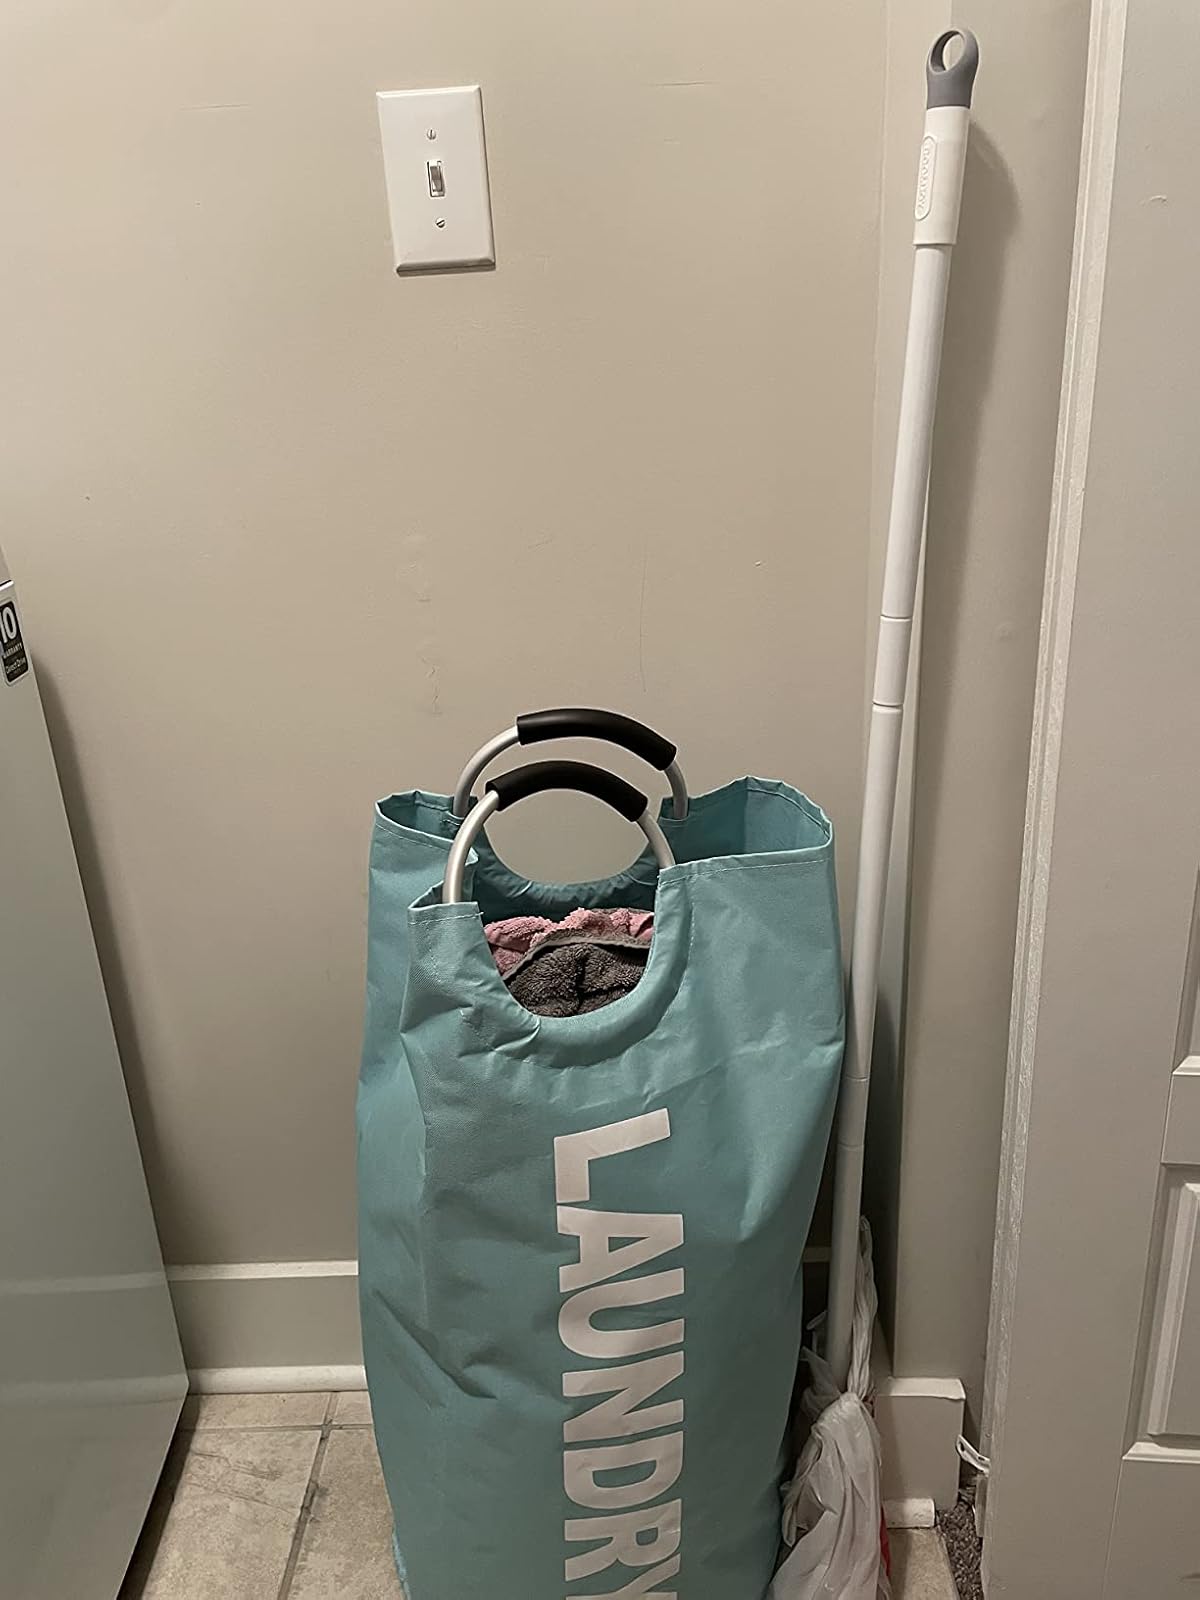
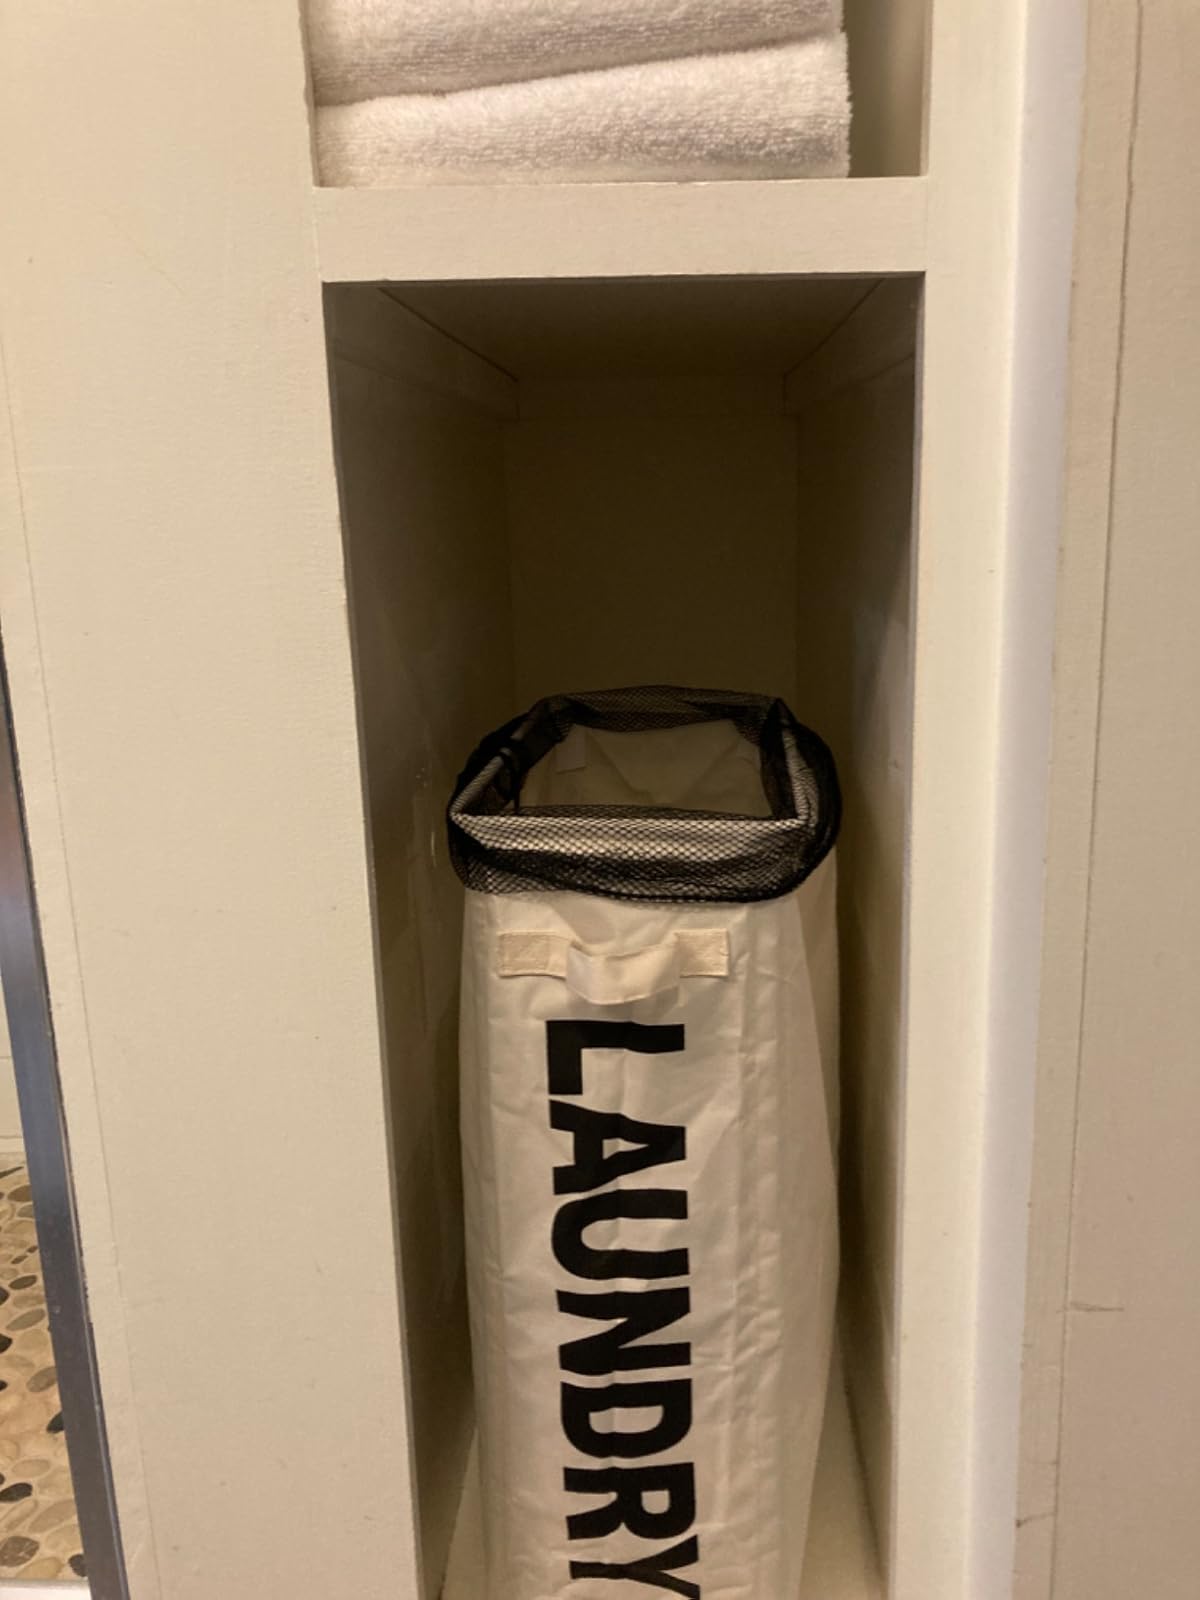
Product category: items_hamper
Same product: no